Nanogenerator

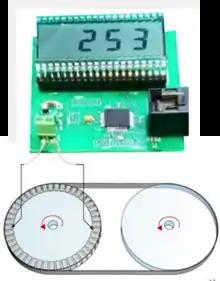
An encoder circuit with a graphic of a belt pulley system

The term "self-powered sensors" can refer to a system that powers all the electronics responsible for measuring detectable movement. For example, the self-powered triboelectric encoder, integrated into a smart belt-pulley system, converts friction into usable electrical energy by storing the harvested energy in a capacitor and fully powering the circuit, which includes a microcontroller and an LCD.